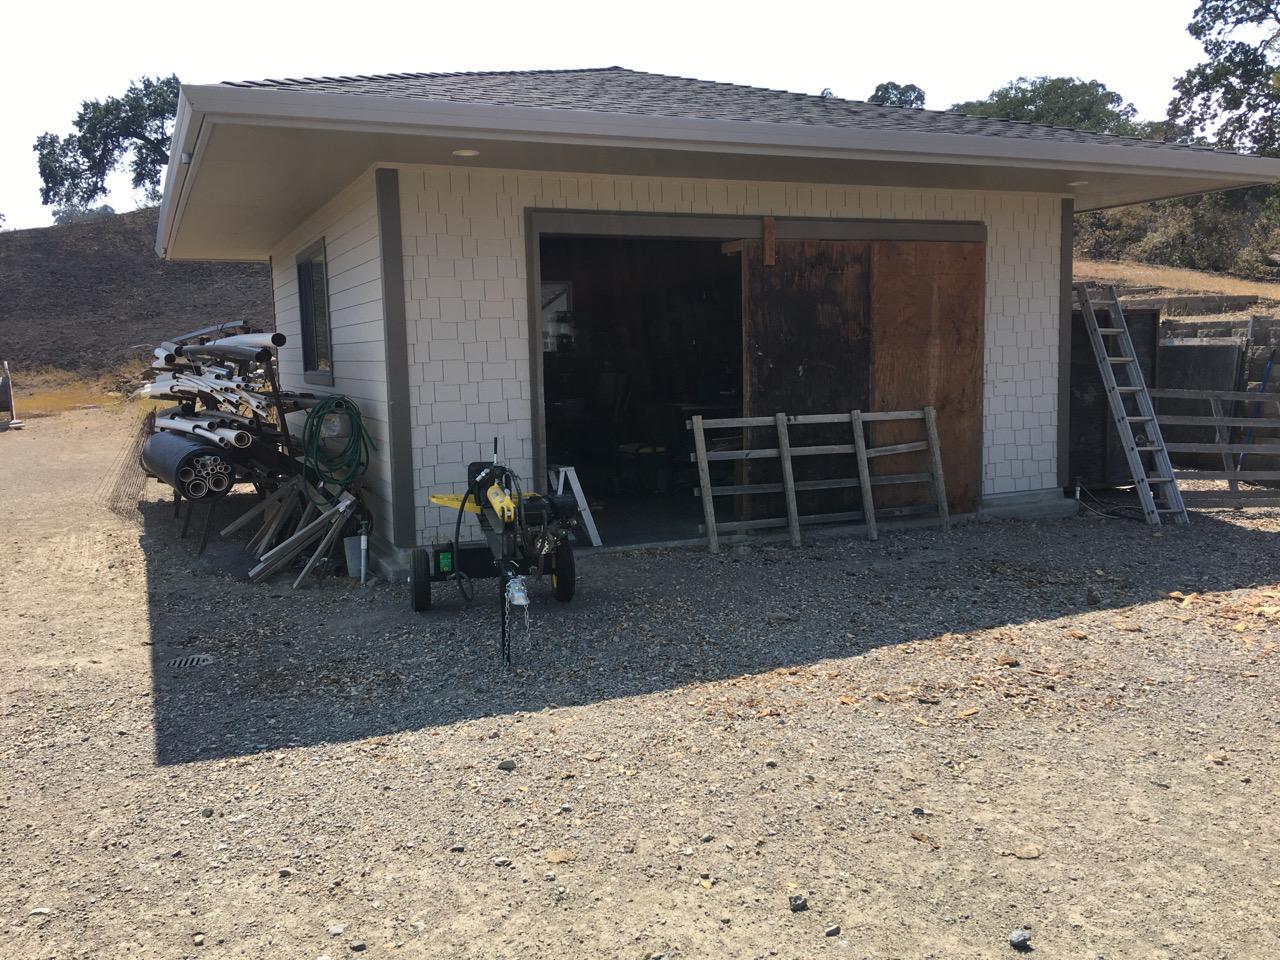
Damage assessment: no_damage